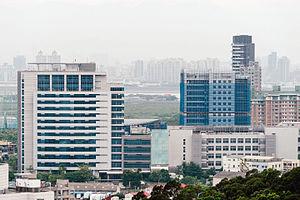
AsusTeK Computer, Inc. abrégé Asus, pouvant aussi s'écrire ΛSUS, est une entreprise taïwanaise qui produit des cartes mères, des cartes graphiques, des lecteurs optiques, des assistants personnels, des ordinateurs portables, des ordinateurs de bureau, des périphériques réseau, des téléphones portables, des boîtiers et des systèmes de refroidissement d’ordinateurs.